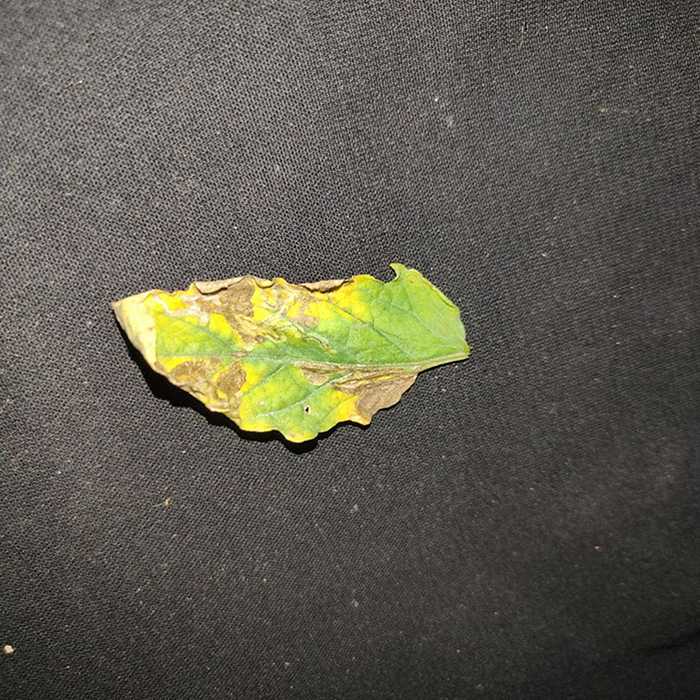
Plant: Tomato
Label: Tomato Bacterial spot